Sealink

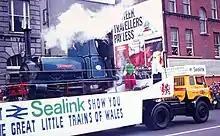
Ffestiniog Railway locomotive "Britomart" being hauled by a British Rail Bedford TK tractor unit, with a Sealink promotion of the Great Little Trains of Wales, during the St Patrick's Day Parade in 1974 in Dublin.

In November 1970, Belgium Marine joined the Sealink consortium with five car ferries and six passenger ships.